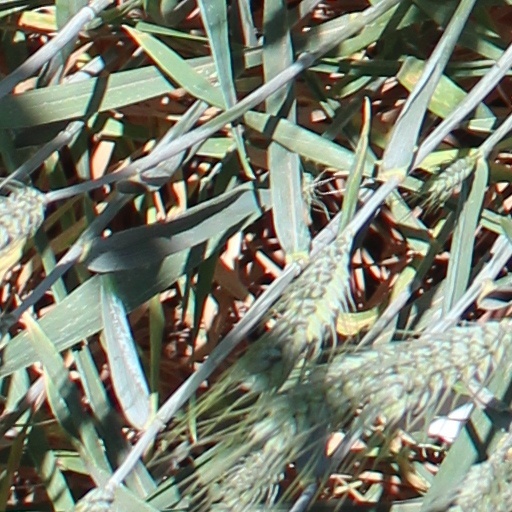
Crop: wheat